Porto Covo

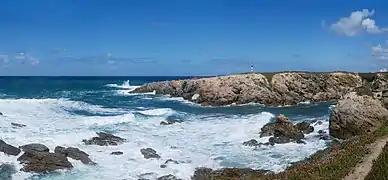
The Atlantic Ocean, as seen from Porto Covo

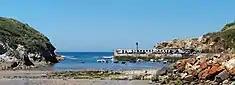
The port of Porto Covo, view from the East

The civil parish of Porto Covo has of area, and today includes 1400 inhabitants (based on 2008 census). A coastal parish, it is located about south of the municipal seat Sines, but comprises an interior catchment that extends seven kilometres into the interior. While it is fronted to its north by the civil parish of Sines, it is surrounded to the west by the civil parish of Cercal (in Santiago do Cacém municipality) and south by the civil parish of Vila Nova de Milfontes (in Odemira municipality).